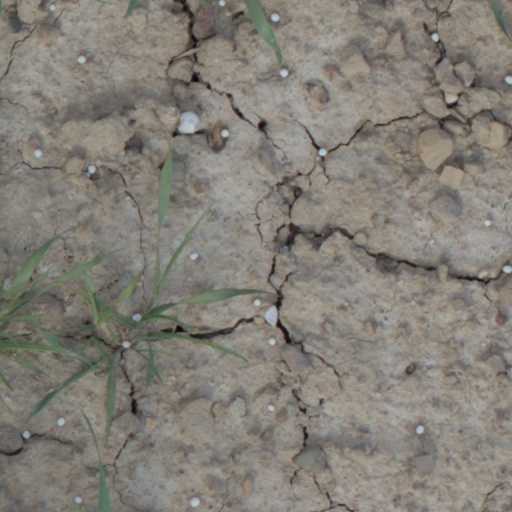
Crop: wheat